One South Broad

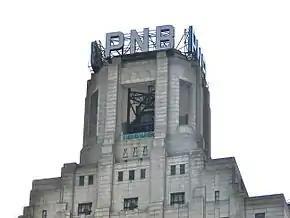
Philadelphia National Bank placed its initials on the bell tower in the 1950s.

In the late 1920s, numerous high-rises were being built in Center City Philadelphia. Among the businesses constructing their own skyscrapers was Wanamaker's department store. Under direction of Wanamaker President William L. Nevin, Wanamaker's decided to expand its Philadelphia store by constructing a new building that would contain a store catering to the "Philadelphia gentleman". Nevin directed Wanamaker's to buy property on South Broad Street across the street from Philadelphia City Hall. The land was the site of two late-19th-century 13-story high-rises. On the corner of Broad and Penn Square stood the Lincoln Building, originally called the Betz Building. South of that stood the Liberty Building on the corner of Broad and Chestnut Streets. Both buildings were demolished in 1926 to make way for the Lincoln-Liberty Building.